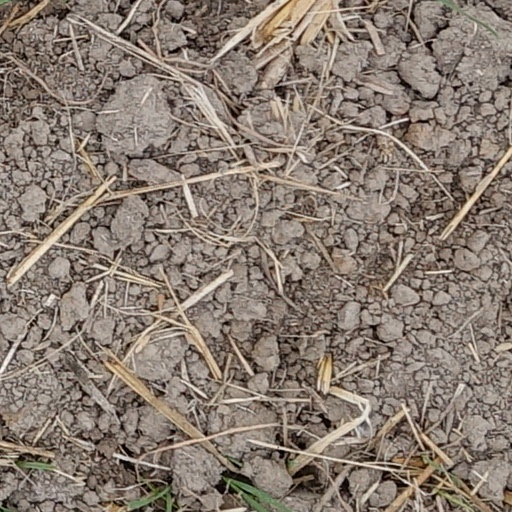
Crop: wheat